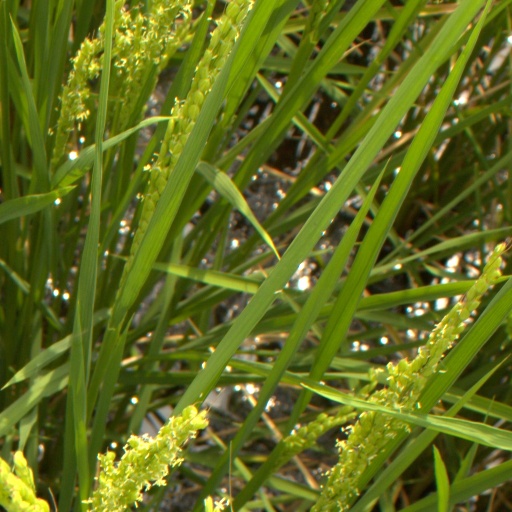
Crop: rice